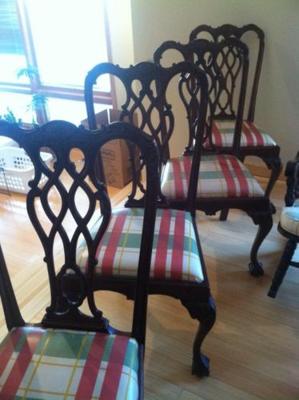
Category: chair